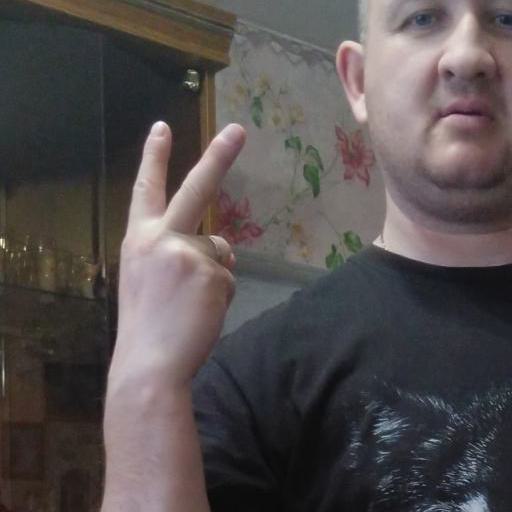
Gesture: peace_inverted